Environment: real
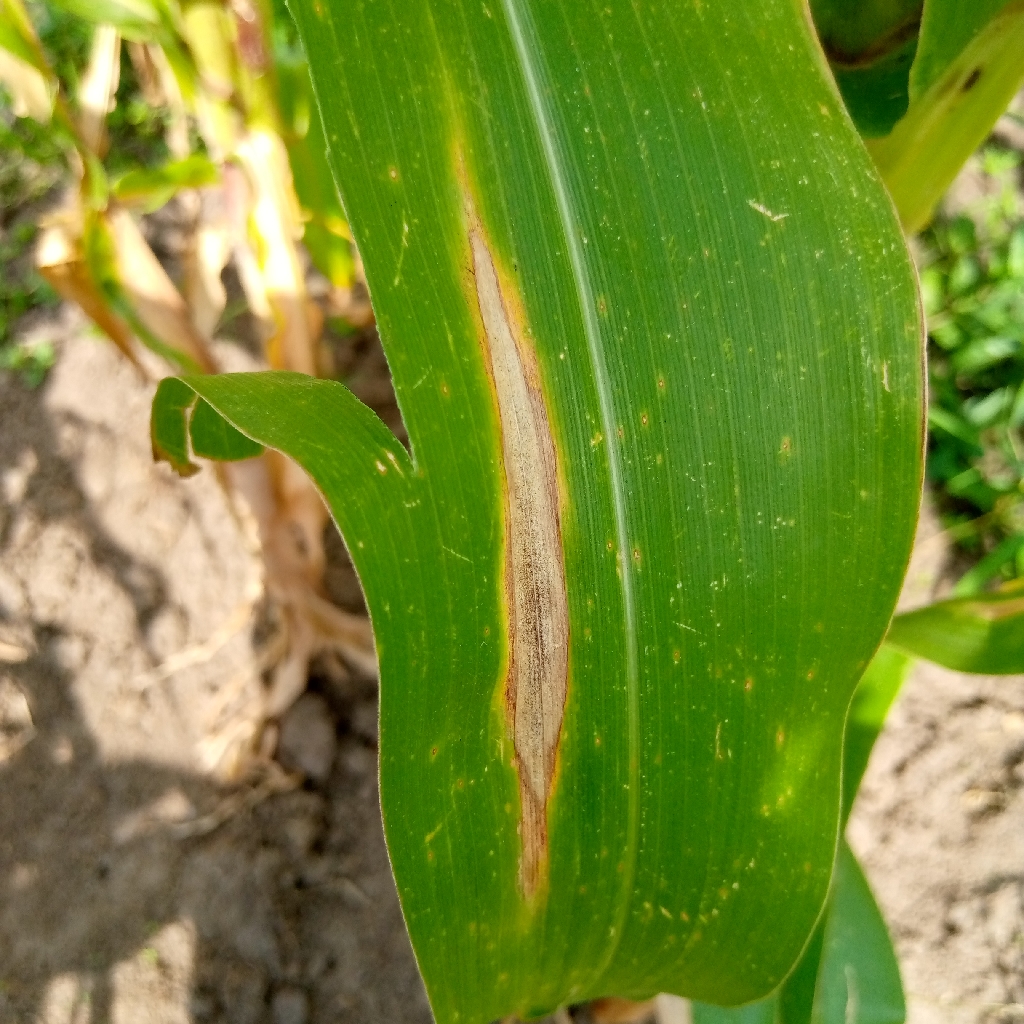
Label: northern_corn_leaf_blight